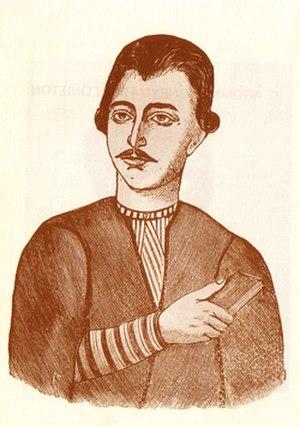
La Filikí Etería, Société amicale, Société des Amis, Société des Compagnons ou encore Hétairie des amis fut créée en 1814 à Odessa. C'était la plus importante des sociétés secrètes nées de la diffusion des idées de la Révolution américaine et de la Révolution française dans la société roumaine, serbe et surtout grecque des Balkans sous occupation ottomane : il y eut la société Frăţia dans les principautés de Moldavie et Valachie, la Skoupchina serbe de Miloch Obrénovitch et surtout la Filikí Etería dont le but était l'indépendance de la Grèce.